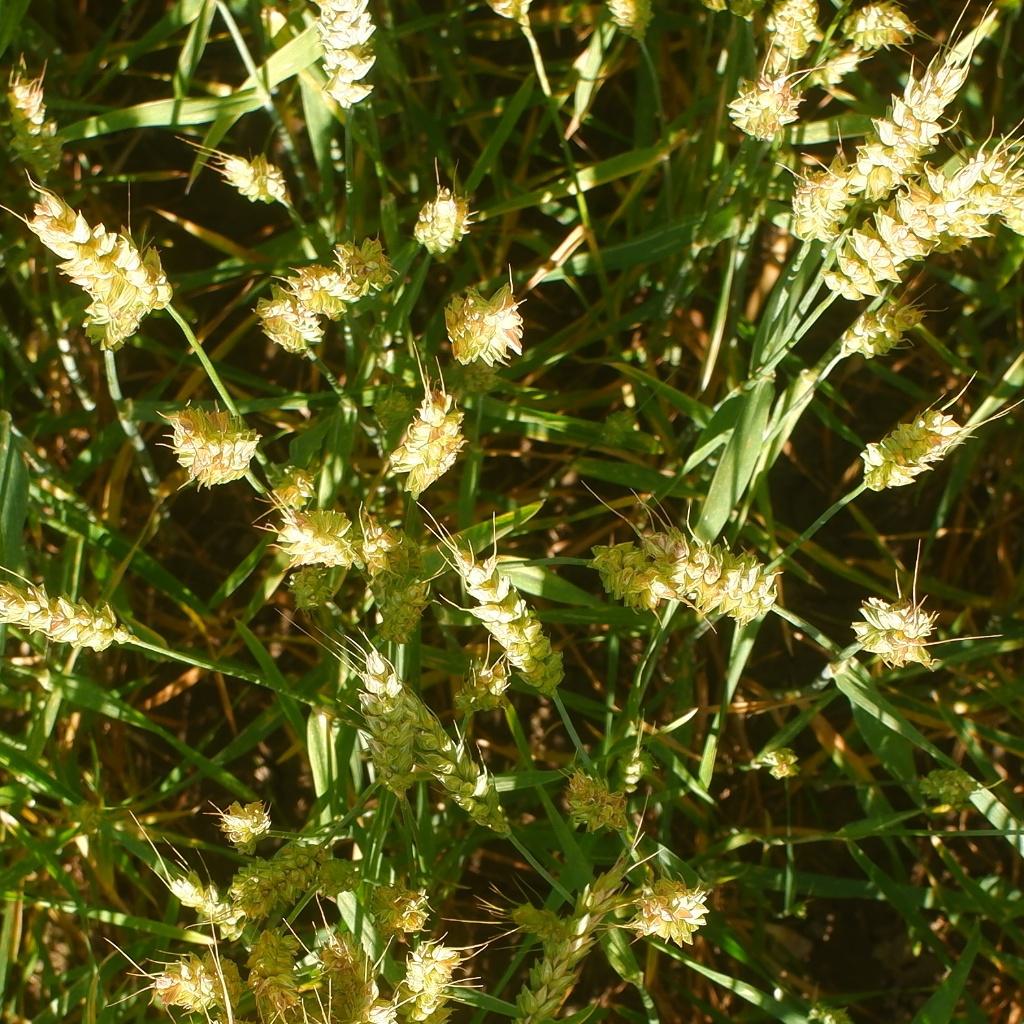
Country: Norway
Location: NMBU
Wheat development stage: Ripening